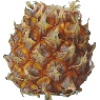
Label: pineapple_mini